Hayat ech Chaab

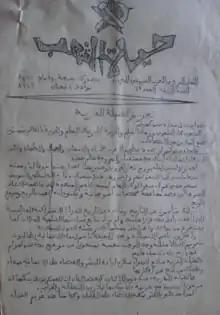
19 May 1950 issue of "Hayat ech Chaab"

Hayat ech Chaab ('The Life of the People') was an Arabic language weekly newspaper issued by the Moroccan Communist Party (PCM) in 1945–1956. "Hayat ech Chaab" was published by Ali Yata. The first issue was published in May 1945. "Hayat ech Chaab" was published clandestinely (the Communist Party was banned at the time), and printed on roneograph.